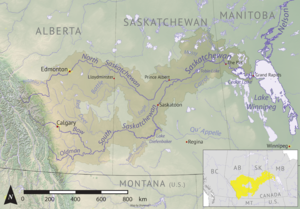
La rivière Elbow prend sa source dans le lac du même nom dans les montagnes Rocheuses et se joint à la rivière Bow dans la ville canadienne de Calgary, dans le sud de la province de l'Alberta.
La rivière Saskatchewan Nord est une des deux branches majeures de la rivière Saskatchewan, au Canada. Elle s'étend sur 1 220 km et coule à l'est des montagnes Rocheuses. Son bassin versant s'étend sur 122 800km².
La Bow River est une rivière s'écoulant dans la province canadienne de l'Alberta. Elle est un affluent de la rivière Saskatchewan-sud, et est comme telle une des sources indirecte du fleuve Nelson.
L'Assemblée législative de l'Alberta est l'une des deux composantes de la législature de la province canadienne de l'Alberta, l'autre étant le lieutenant-gouverneur, représentant la Monarchie canadienne.